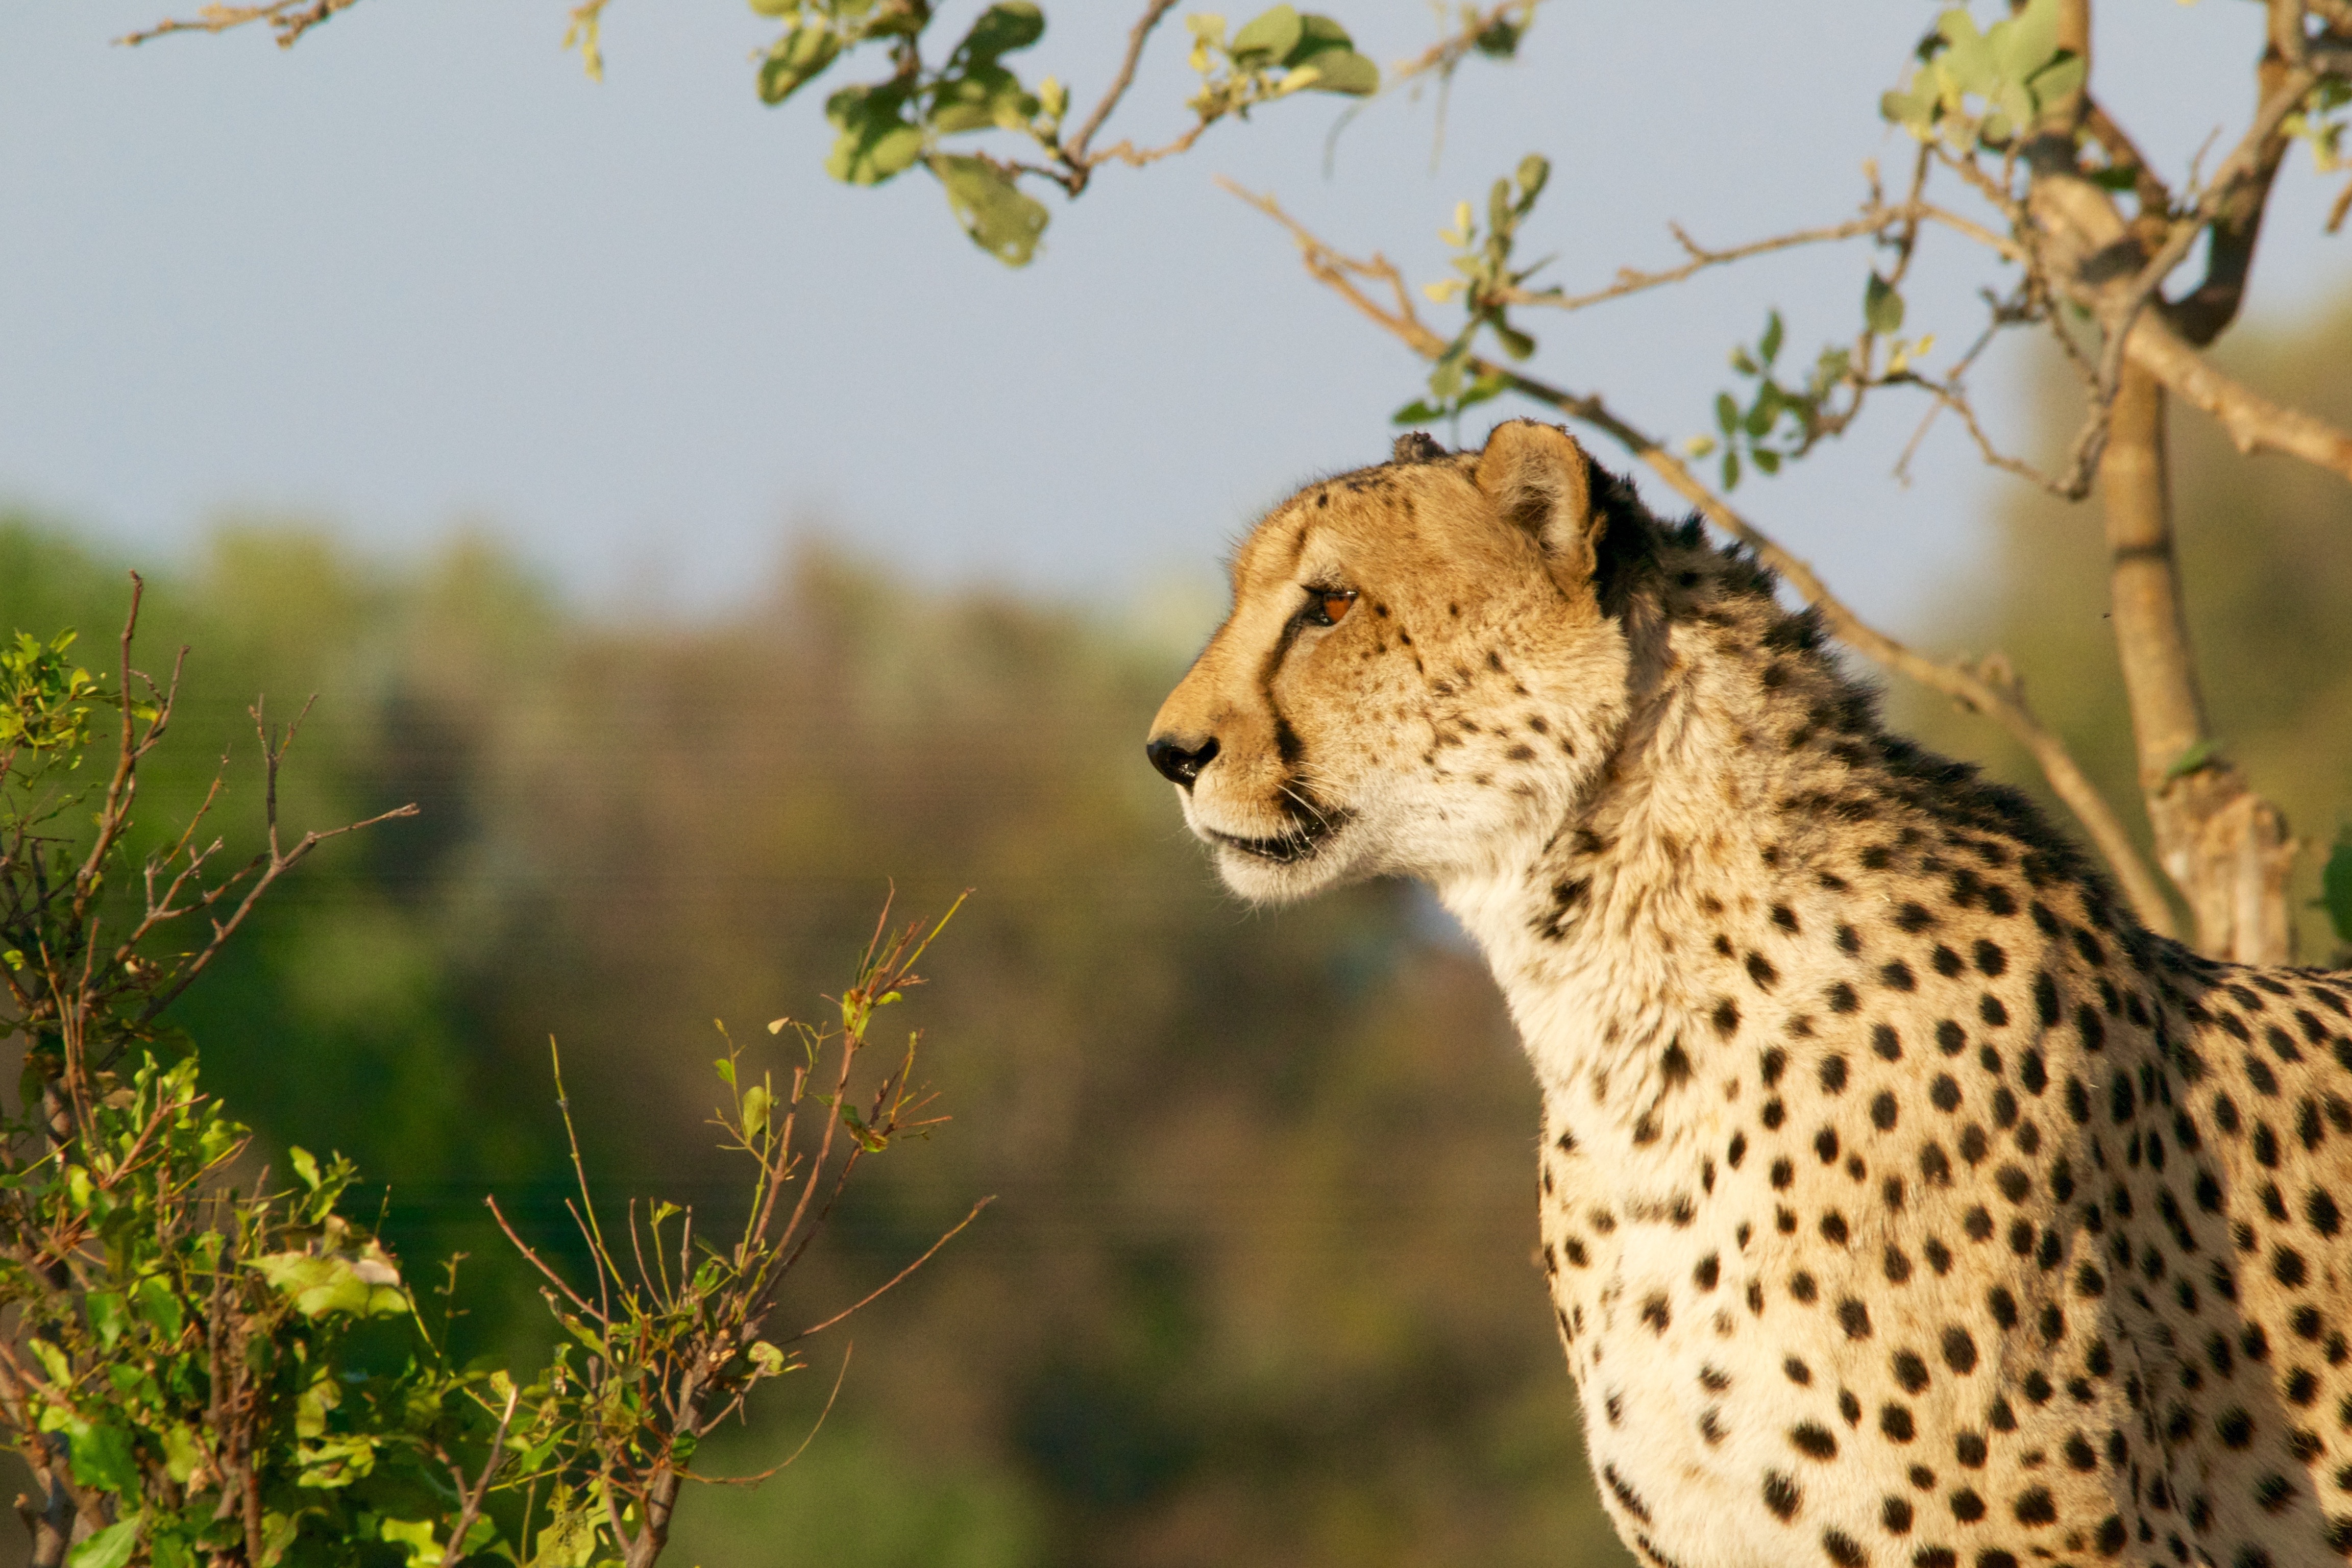
wilderness, adventure, wildlife, africa, mammal, predator, fauna, savanna, leopard, big cat, cheetah, tiger, vertebrate, safari, small to medium sized cats, cat like mammal